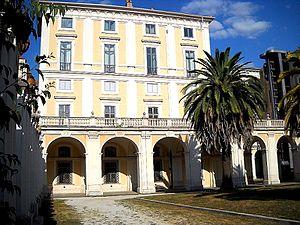
Le Palais Corsini est un palais romain du XVᵉ siècle situé dans le quartier du Trastevere.